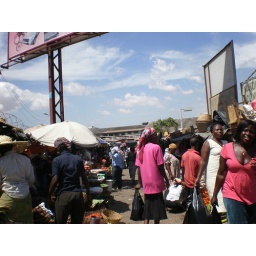
101109 Uitgang van Makola market in Accra